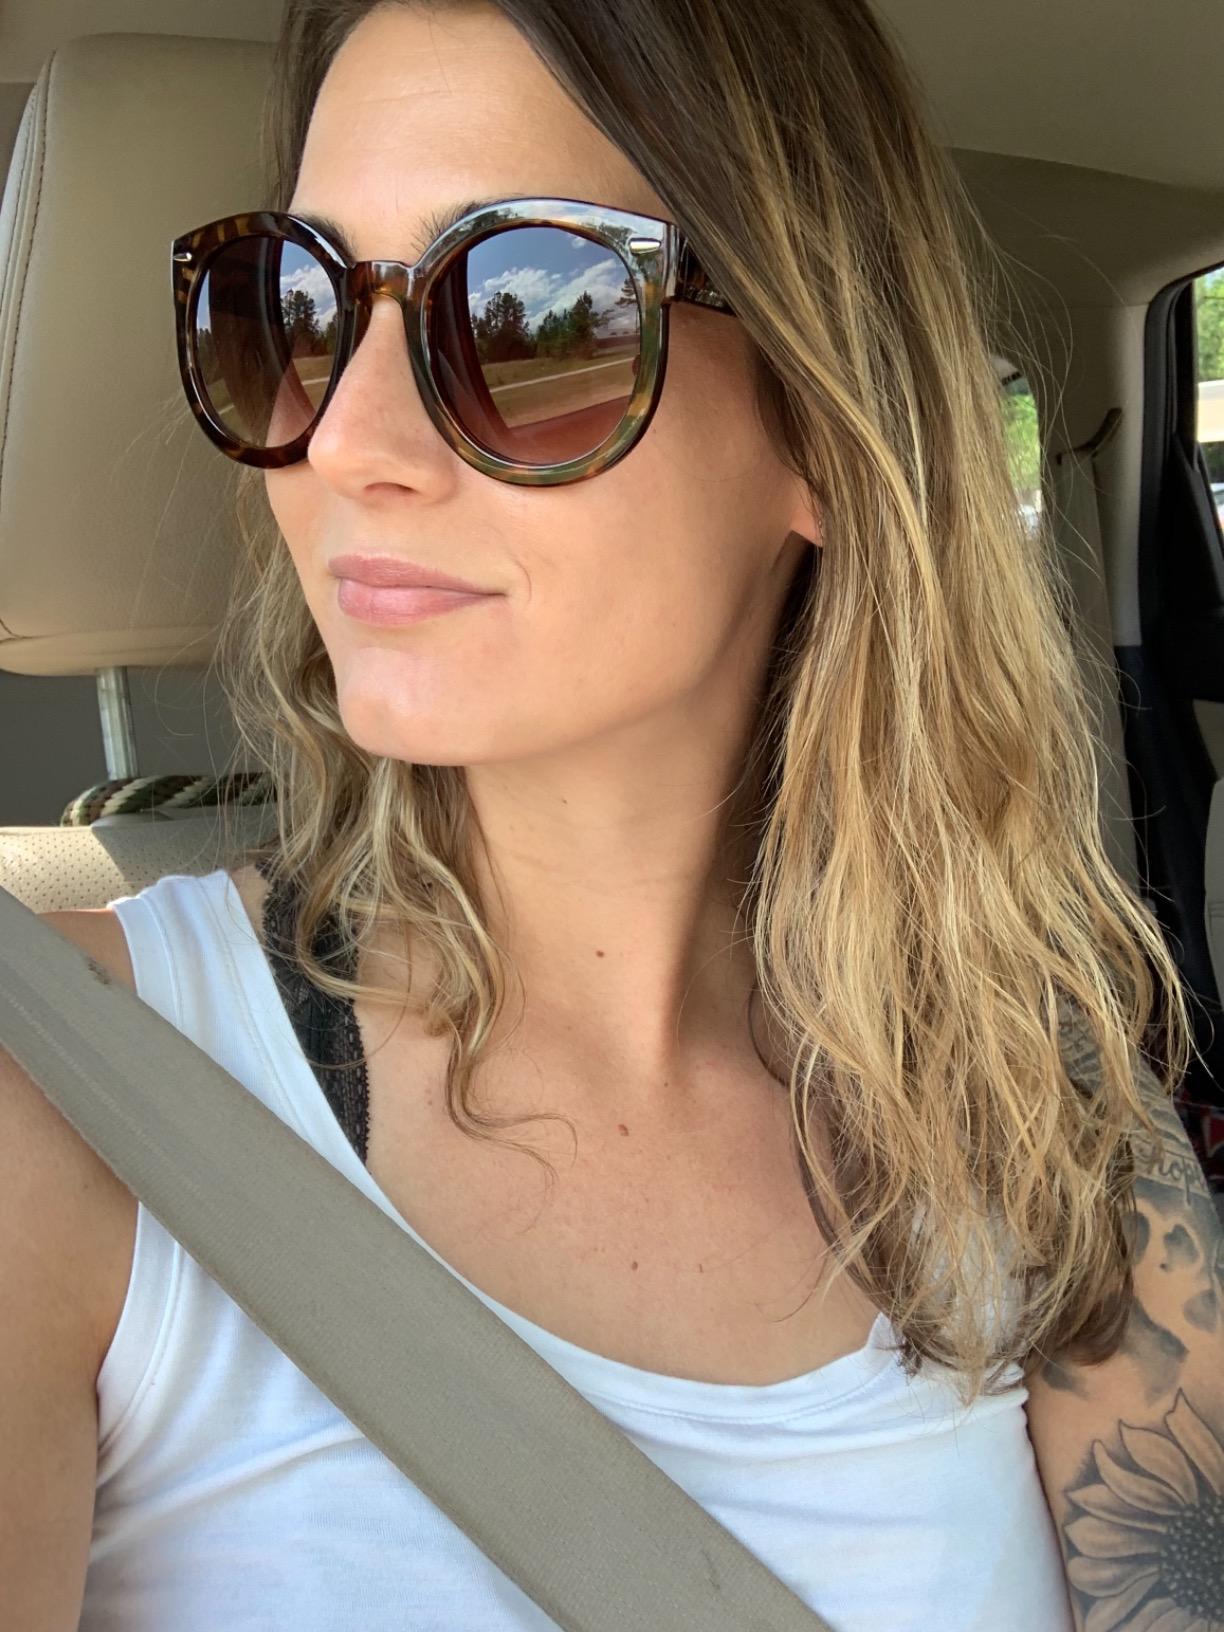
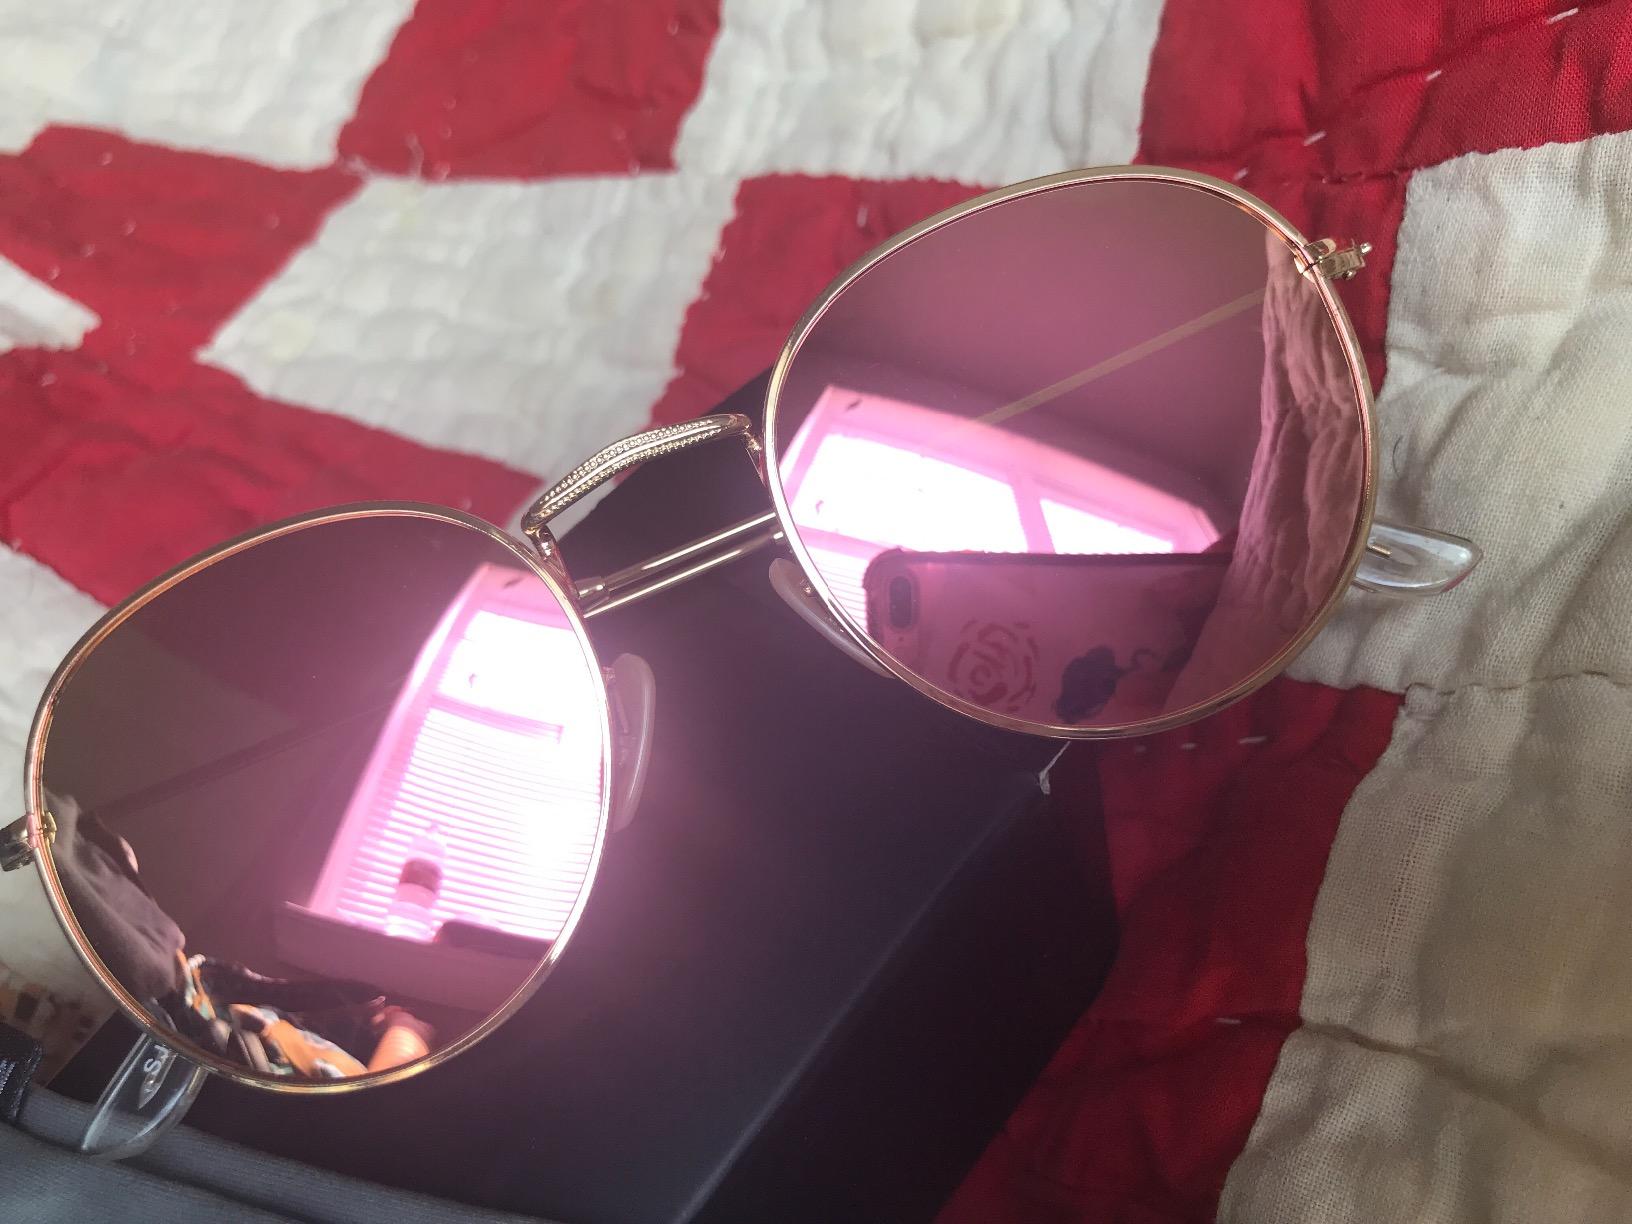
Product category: accessories_sunglasses
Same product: no